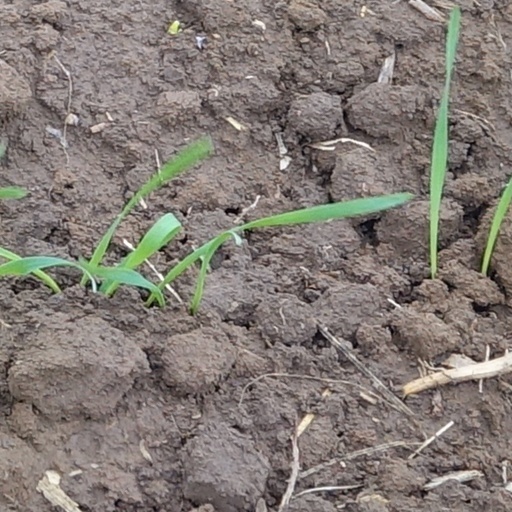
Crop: wheat